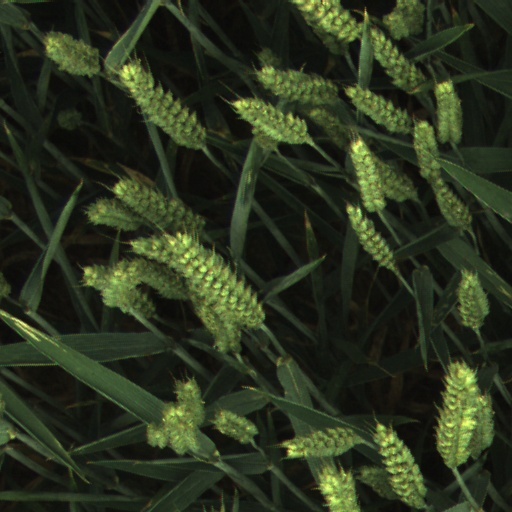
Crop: wheat